Daniel Rothschild (general)

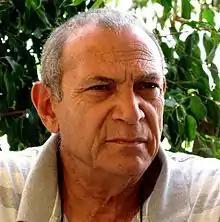

Major General (ret.) (Aluf) Daniel Rothschild (born 1946) is the head of The Institute for Policy and Strategy (IPS), an Israeli Think Tank in the Lauder school of Government, Diplomacy and Strategy at the Interdisciplinary Center Herzliya (IDC) and is the chairman of the annual Herzliya Conference series.